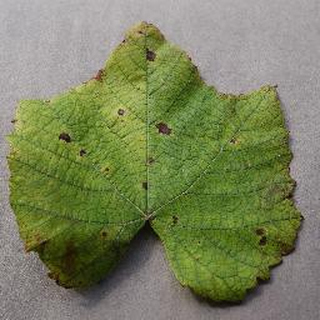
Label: grape_leaf_blight